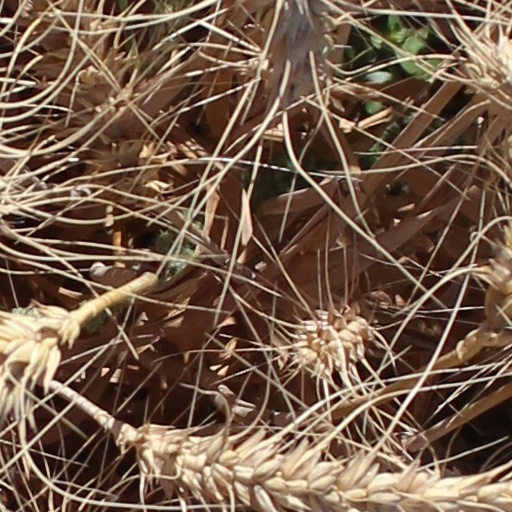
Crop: wheat